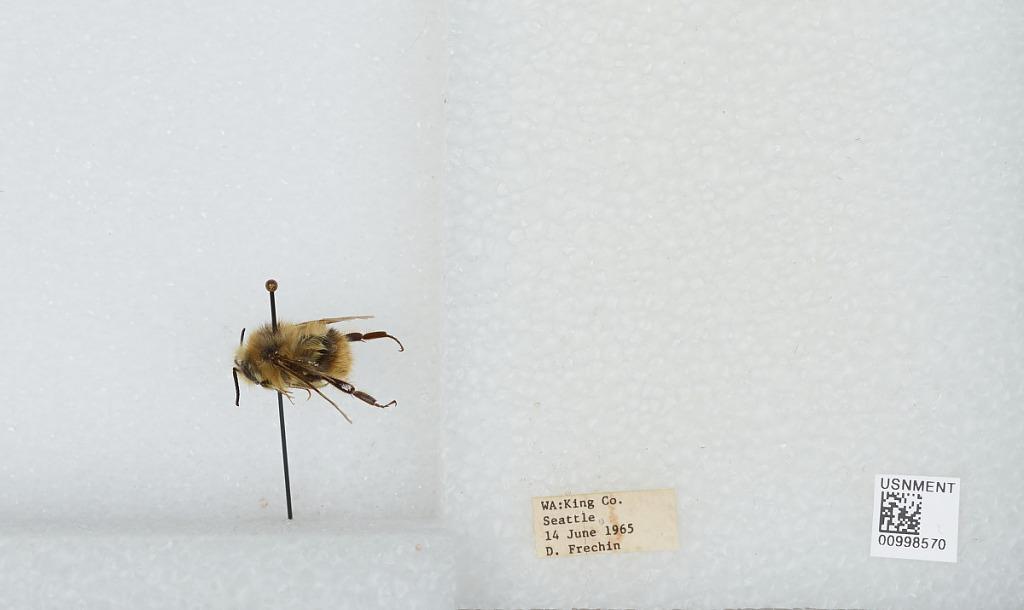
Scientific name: Bombus (Pyrobombus) mixtus Cresson
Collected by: D. Frechin
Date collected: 1965-6-14
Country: United States
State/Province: Washington
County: King
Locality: Seattle
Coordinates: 47.6097, -122.333